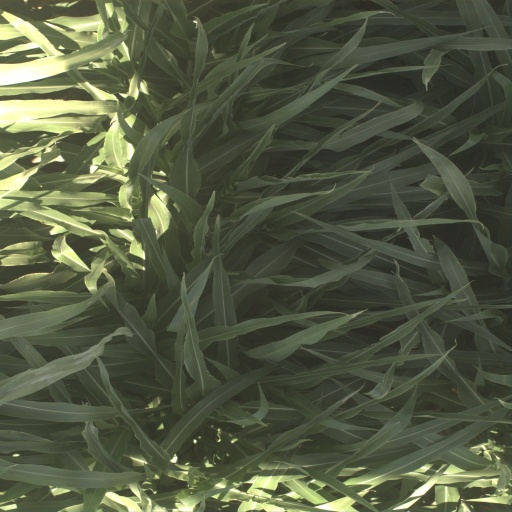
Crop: sorghum